Necropolis of Soderstorf

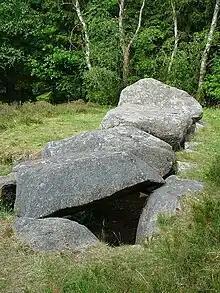
The megalithic grave of Soderstorf

The Necropolis of Soderstorf is a prehistoric cemetery in the valley of the Luhe river valley near Soderstorf in the Lüneburg district of Lower Saxony, Germany. The site was used for more than 2,000 years. It includes a megalithic tomb, a tumulus tomb, a stone circle, paving stones, funerary urns and a flat grave.